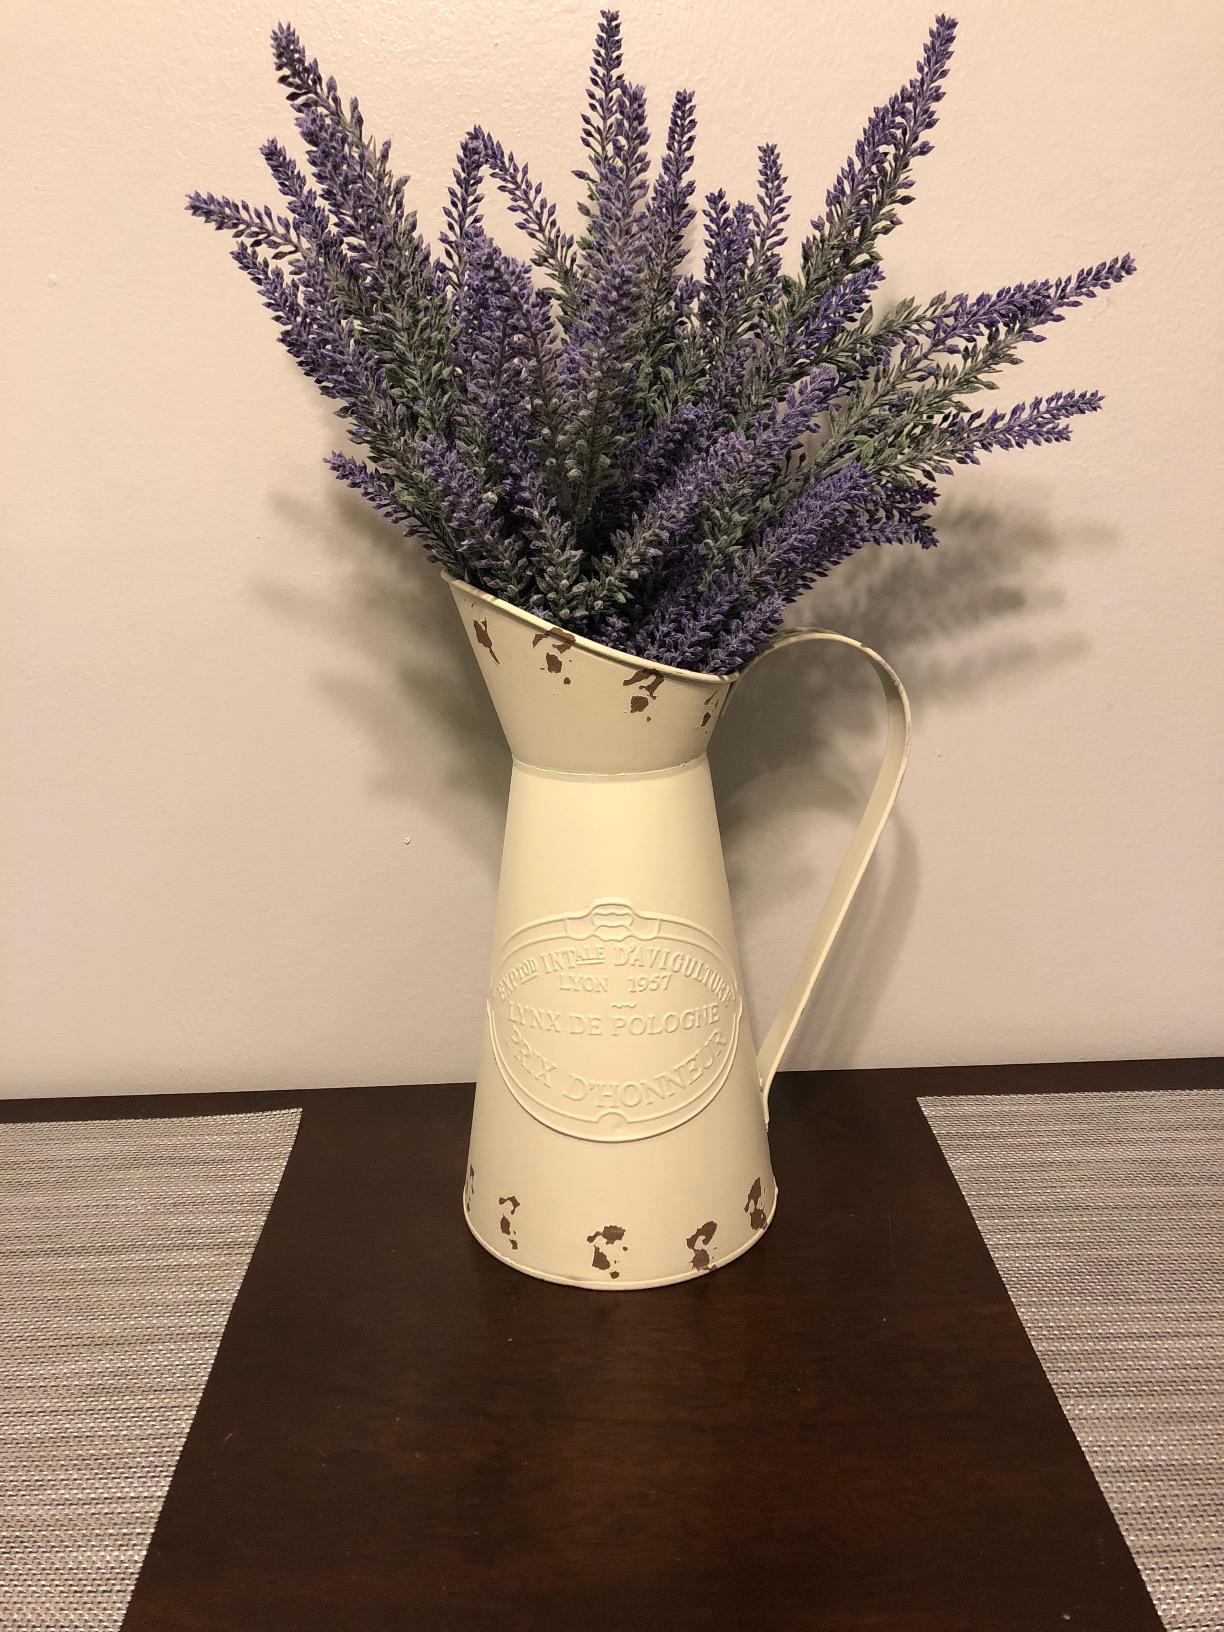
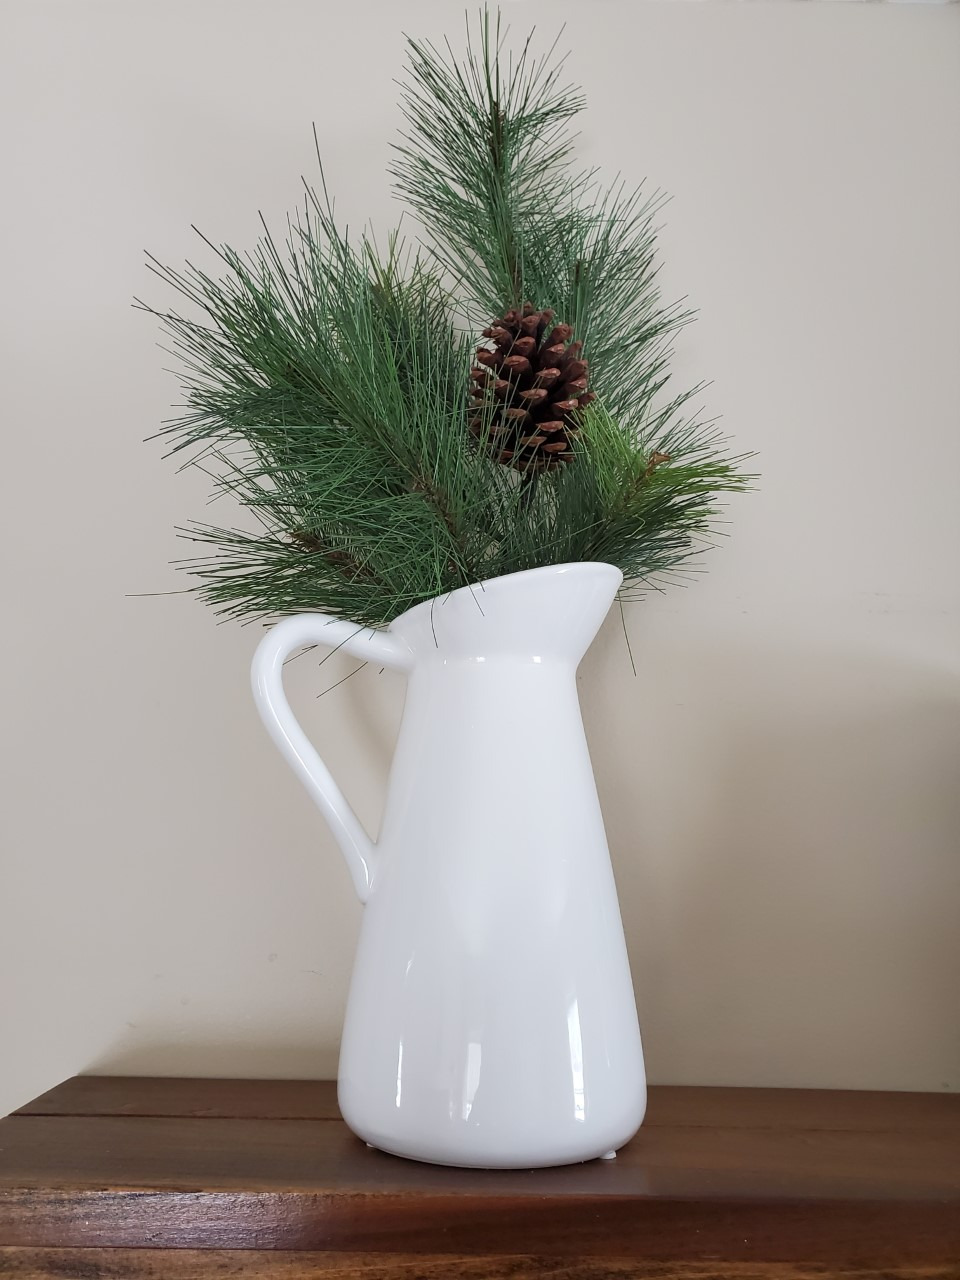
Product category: vase
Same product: no